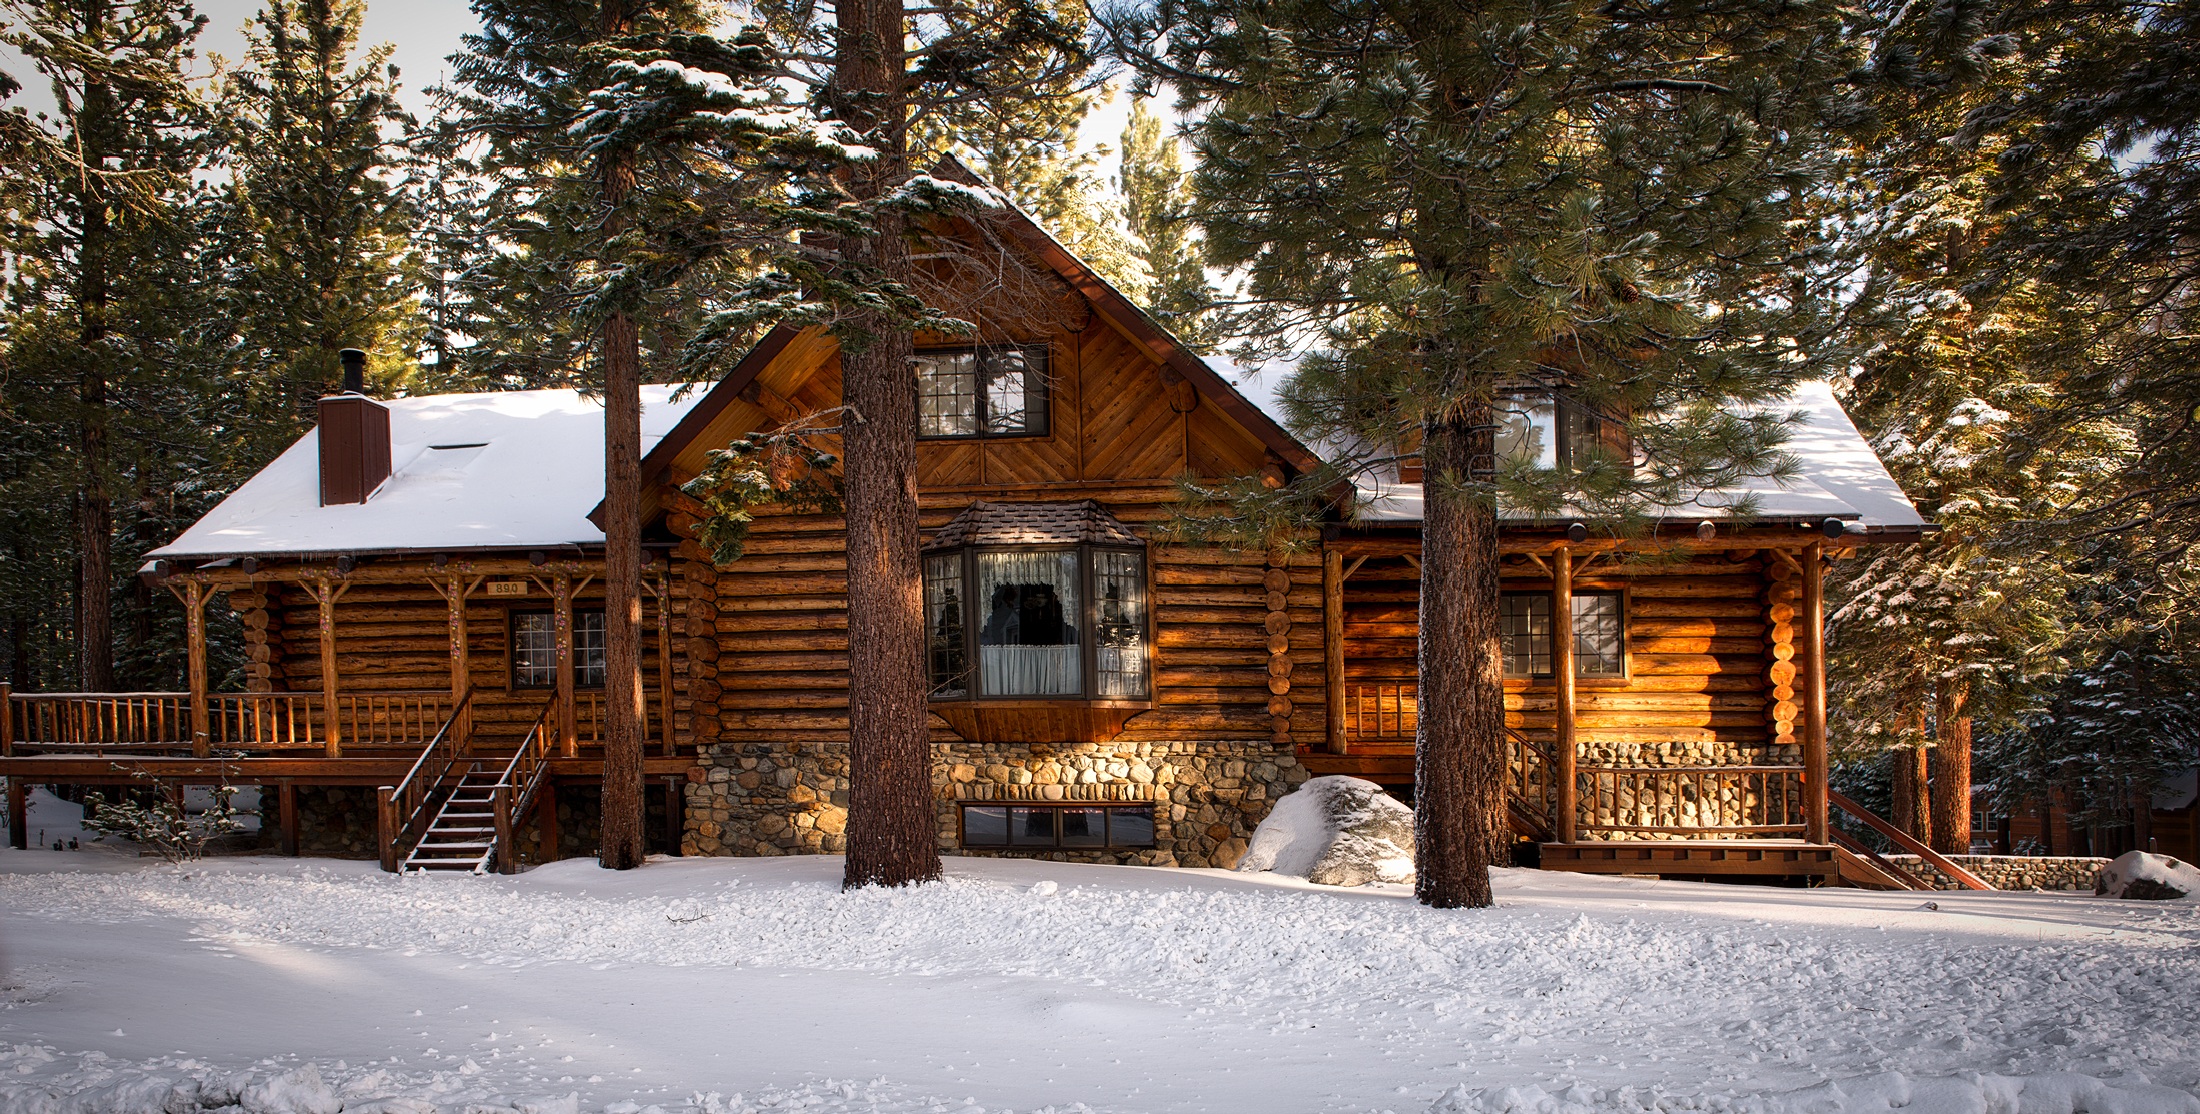
landscape, nature, forest, snow, winter, architecture, house, home, rustic, panorama, hut, rural, cottage, weather, california, season, trees, outdoors, woods, hdr, timber, estate, log cabin, sugar house